Villena

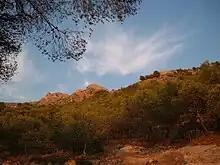
Sierra de la Villa mountain; close-up the pine grove, up in the right the Salvatierra castle ruins.

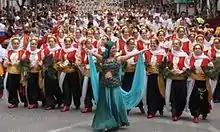
Moros y Cristianos Festival, in September

Villena is home to the most crowded festival of "Moros y Cristianos" in Spain.